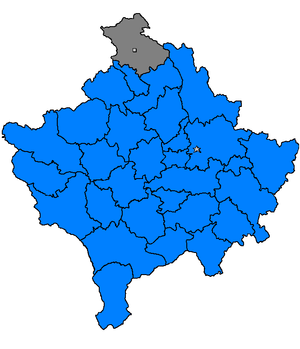
Leposavić en serbe latin et Leposaviq en albanais est une ville et une commune/municipalité situées au Kosovo. Elle fait partie du district de Mitrovicë/Kosovska Mitrovica. En 1991, la ville intra muros comptait 3 105 habitants et la commune/municipalité 16 395 ; selon des estimations de 2009, la ville comptait 3 702 et la municipalité 13 773. En 2013, l'OSCE, s'appuyant sur des sources municipales, estime la population de la commune à environ 18 900 habitants.